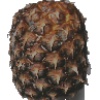
Label: Pineapple 1